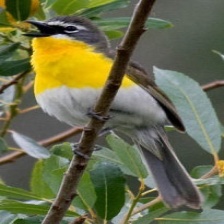
Species: YELLOW BREASTED CHAT
Scientific name: ICTERIA VIRENS